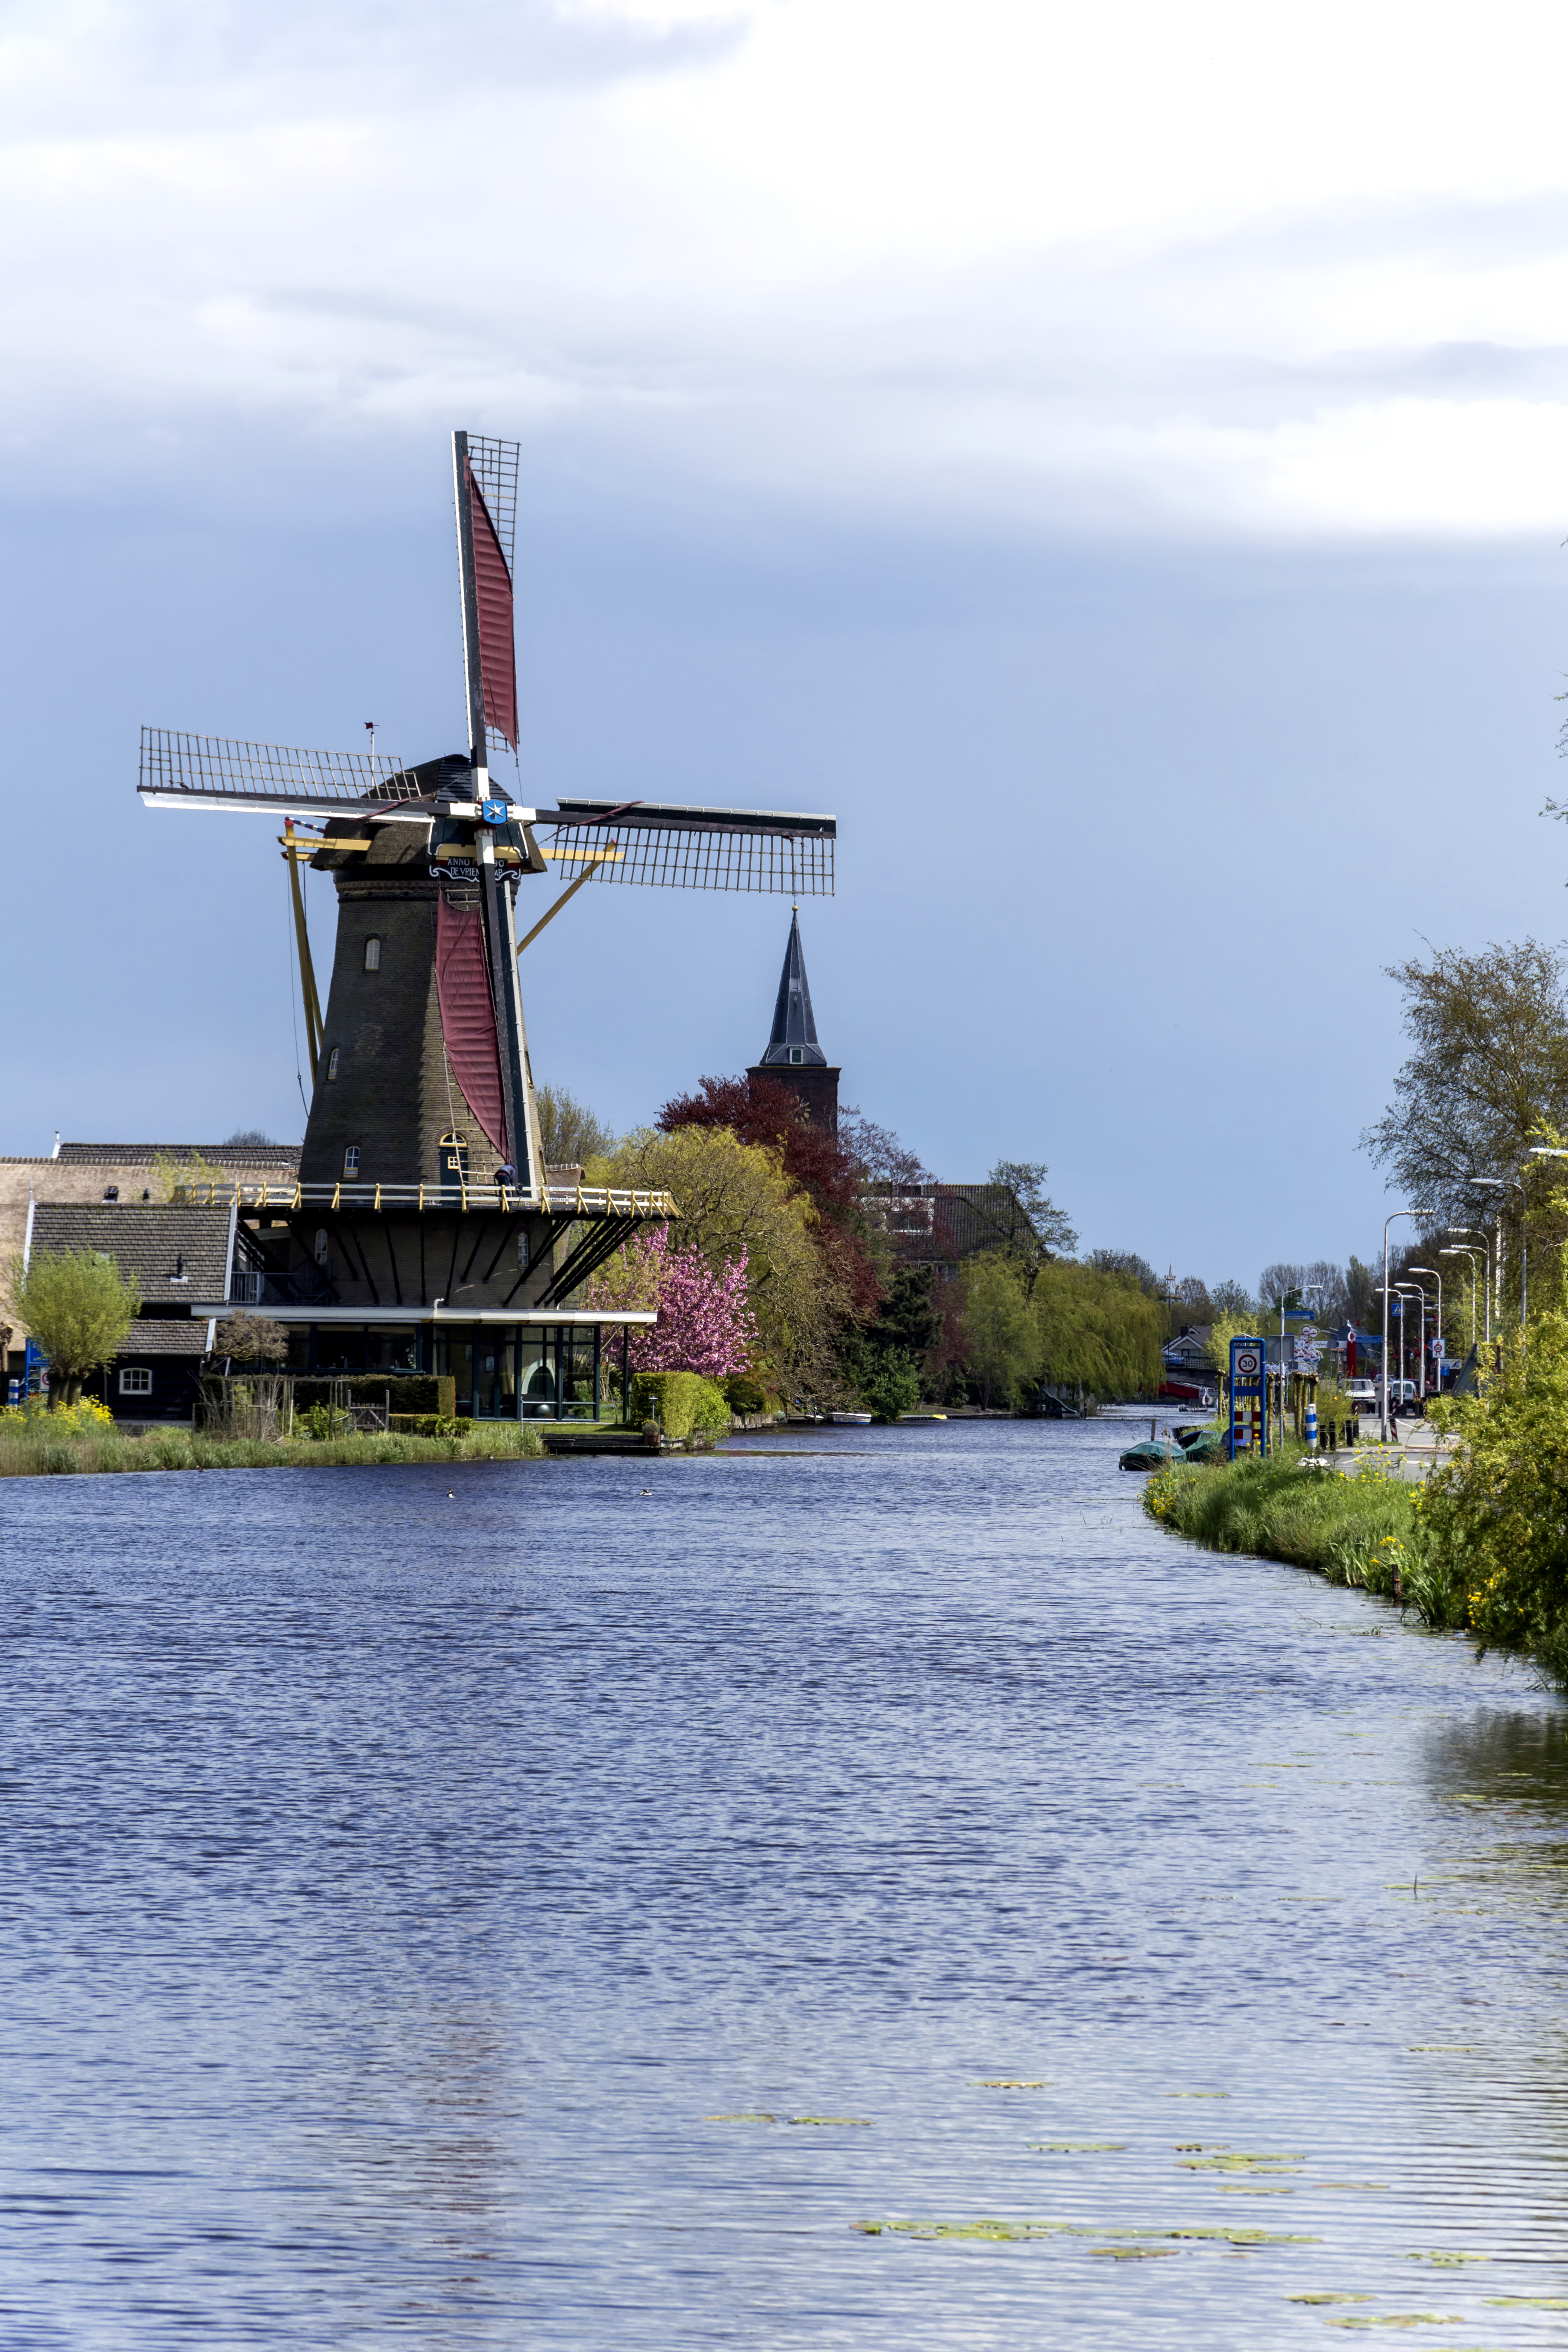
landscape, sea, coast, water, outdoor, windmill, van, river, photo, vehicle, tower, nikon, waterway, holland, nederland, netherlands, de, mill, dutch, outdoorphotography, picture, photograph, fotos, foto, pd, urbanphotography, paulvandevelde, pdvandevelde, padagudaloma, dordrecht, nederlandinfotos, urbanfotografie, pvdvfotografie, pdvandeveldedordrecht, nederlandsefotografie, dutchphotogaraphy, totallydutch, fotografienederland, hollandsefotografie, fotografieholland, velde, molen, windmolen, bleskensgraaf, molendag